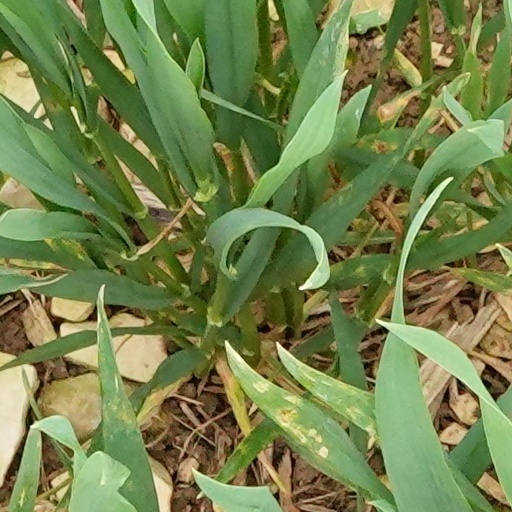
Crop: wheat